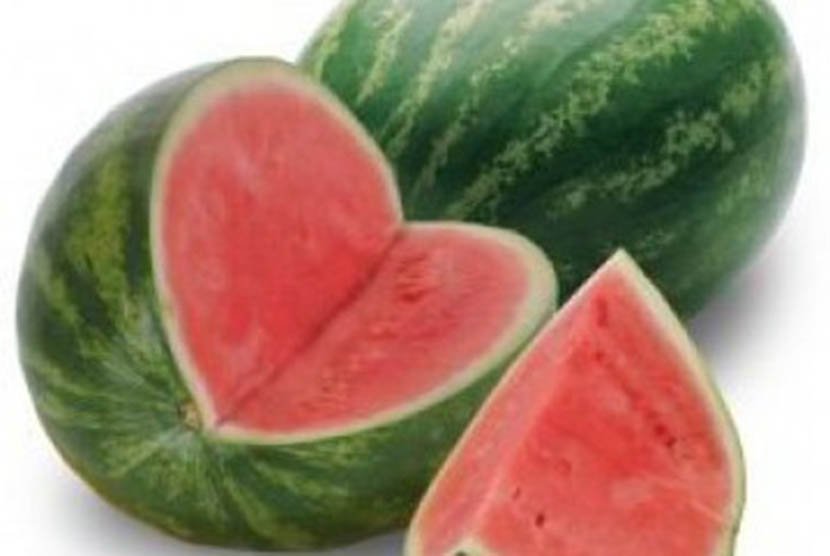
Label: Watermelon